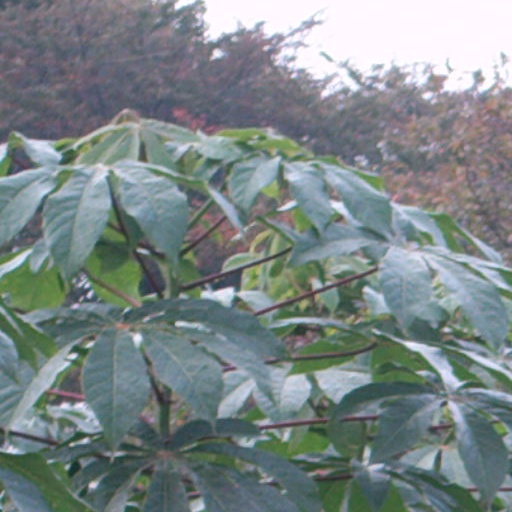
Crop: cassava